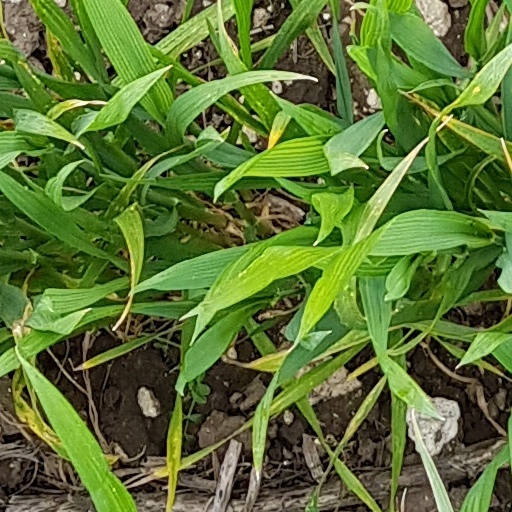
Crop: wheat